Tower Bridge

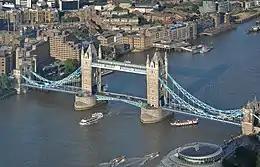
Aerial view of Tower Bridge

On 8 July 2012, as part of the London Olympics, the west walkway was transformed into a Live Music Sculpture by the British composer Samuel Bordoli. Thirty classical musicians were arranged along the length of the bridge above the Thames behind the Olympic rings. The sound travelled backward and forwards along the walkway, echoing the structure of the bridge.